Guatemala City

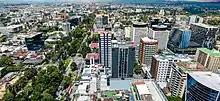
Zone 10 of Guatemala City

Guatemala City serves as the economic, governmental, and cultural epicenter of the nation of Guatemala. The city also functions as Guatemala's main transportation hub, hosting an international airport, La Aurora International Airport, and serving as the origination or end points for most of Guatemala's major highways. The city, with its robust economy, attracts hundreds of thousands of rural migrants from Guatemala's interior hinterlands and serves as the main entry point for most foreign immigrants seeking to settle in Guatemala.